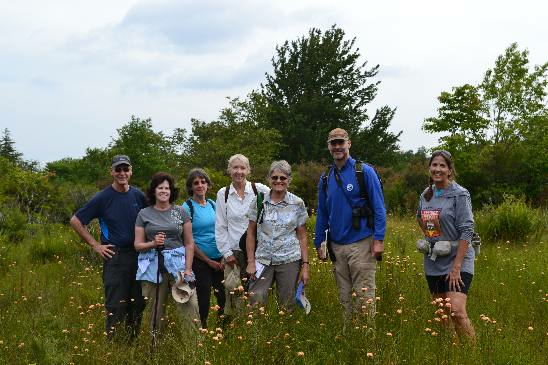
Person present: Yes